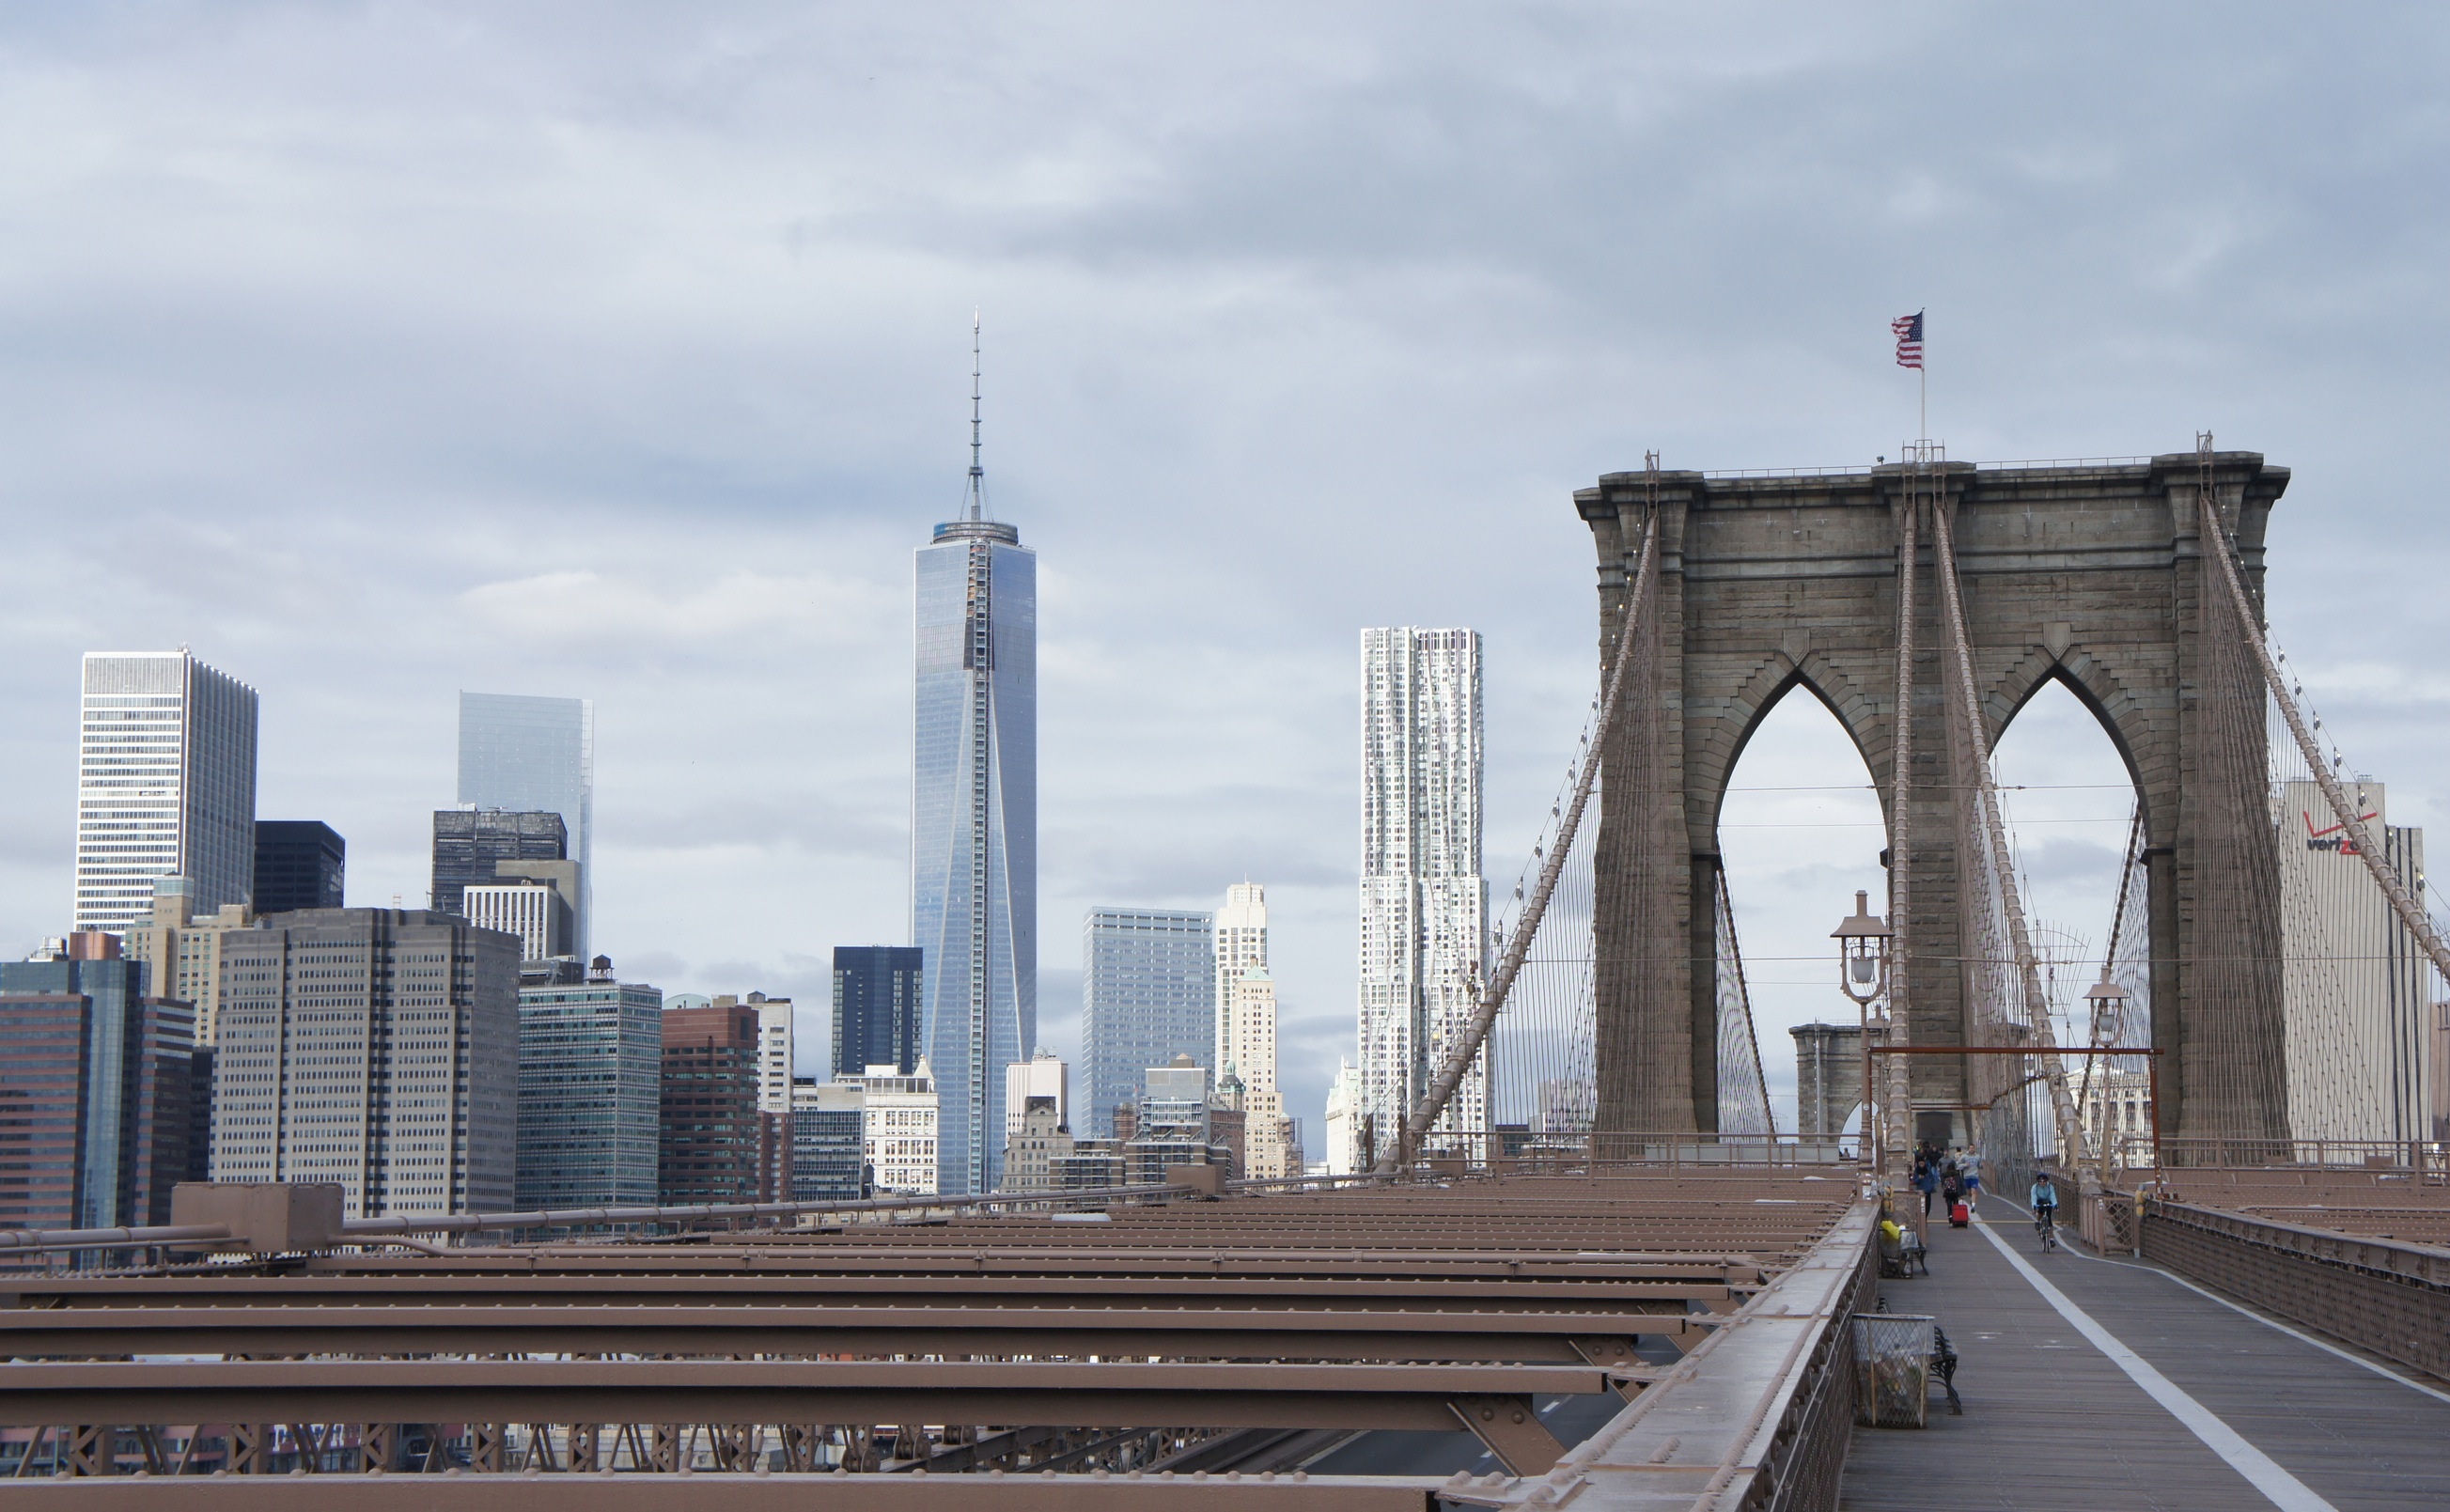
architecture, bridge, skyline, city, skyscraper, urban, new york, manhattan, new york city, walkway, cityscape, downtown, arch, tower, brooklyn bridge, nyc, landmark, brooklyn, suspension, metropolitan, tower block, american, buildings, ny, famous, metropolis, architectural, urban area, human settlement, metropolitan area